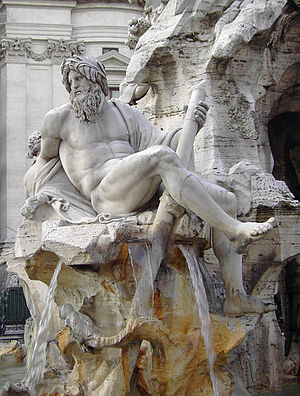
Fontana dei Quattro Fiumi / Figurerne
Flodguden Ganges.
Fontana dei Quattro Fiumi er en fontæne på Piazza Navona i Rom, Italien.